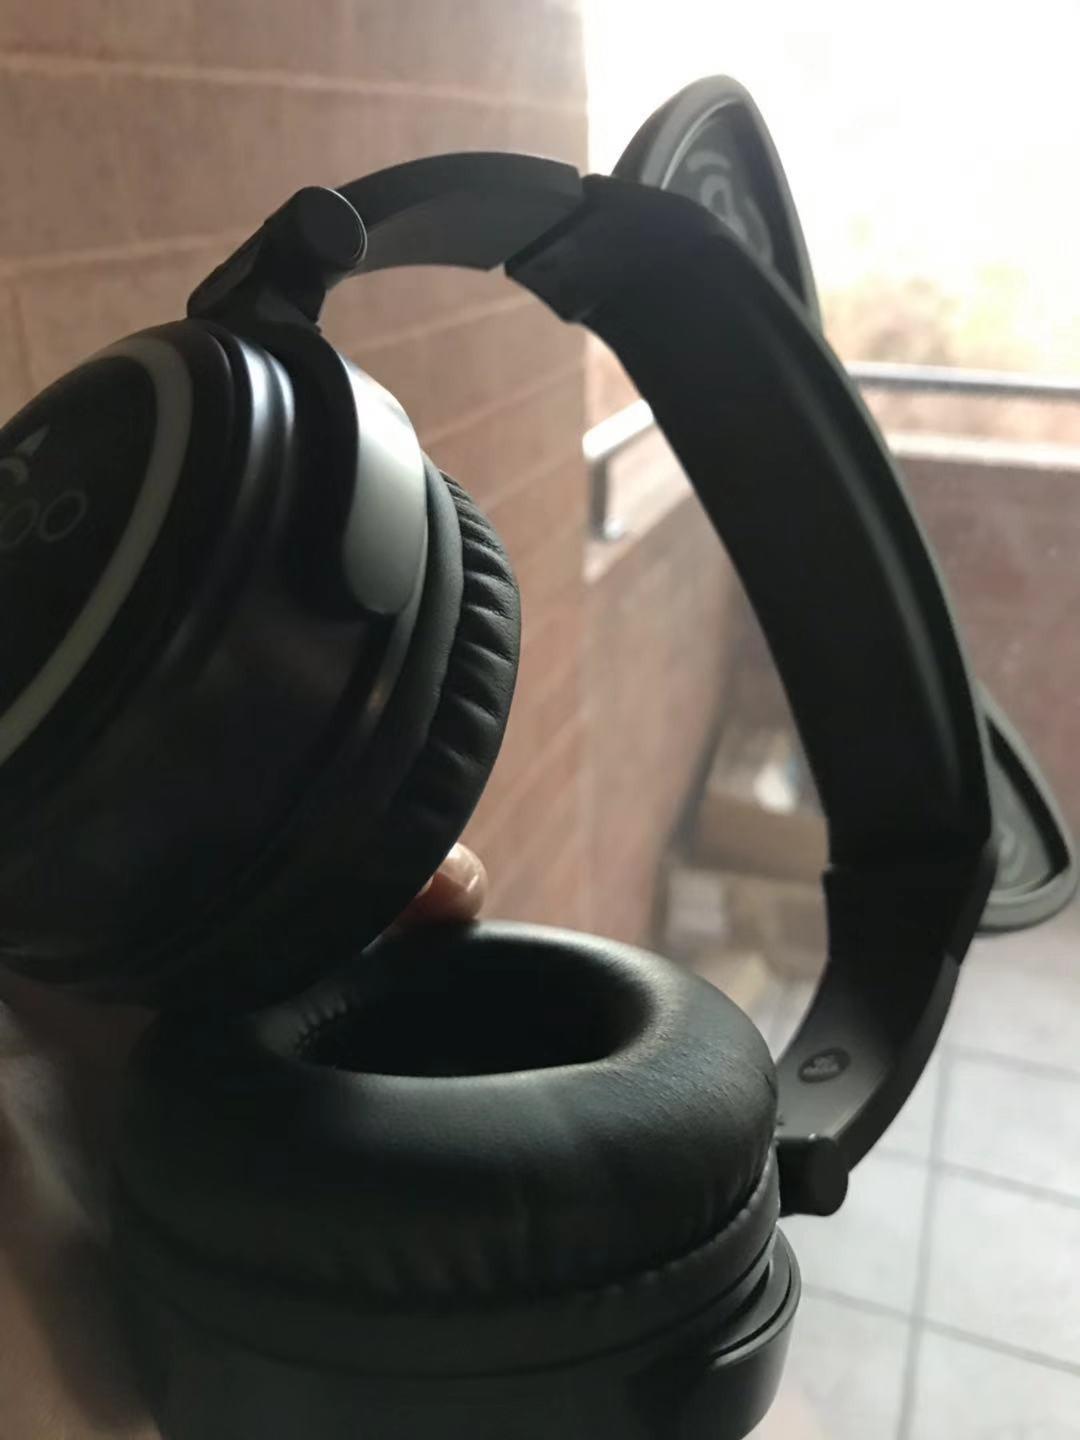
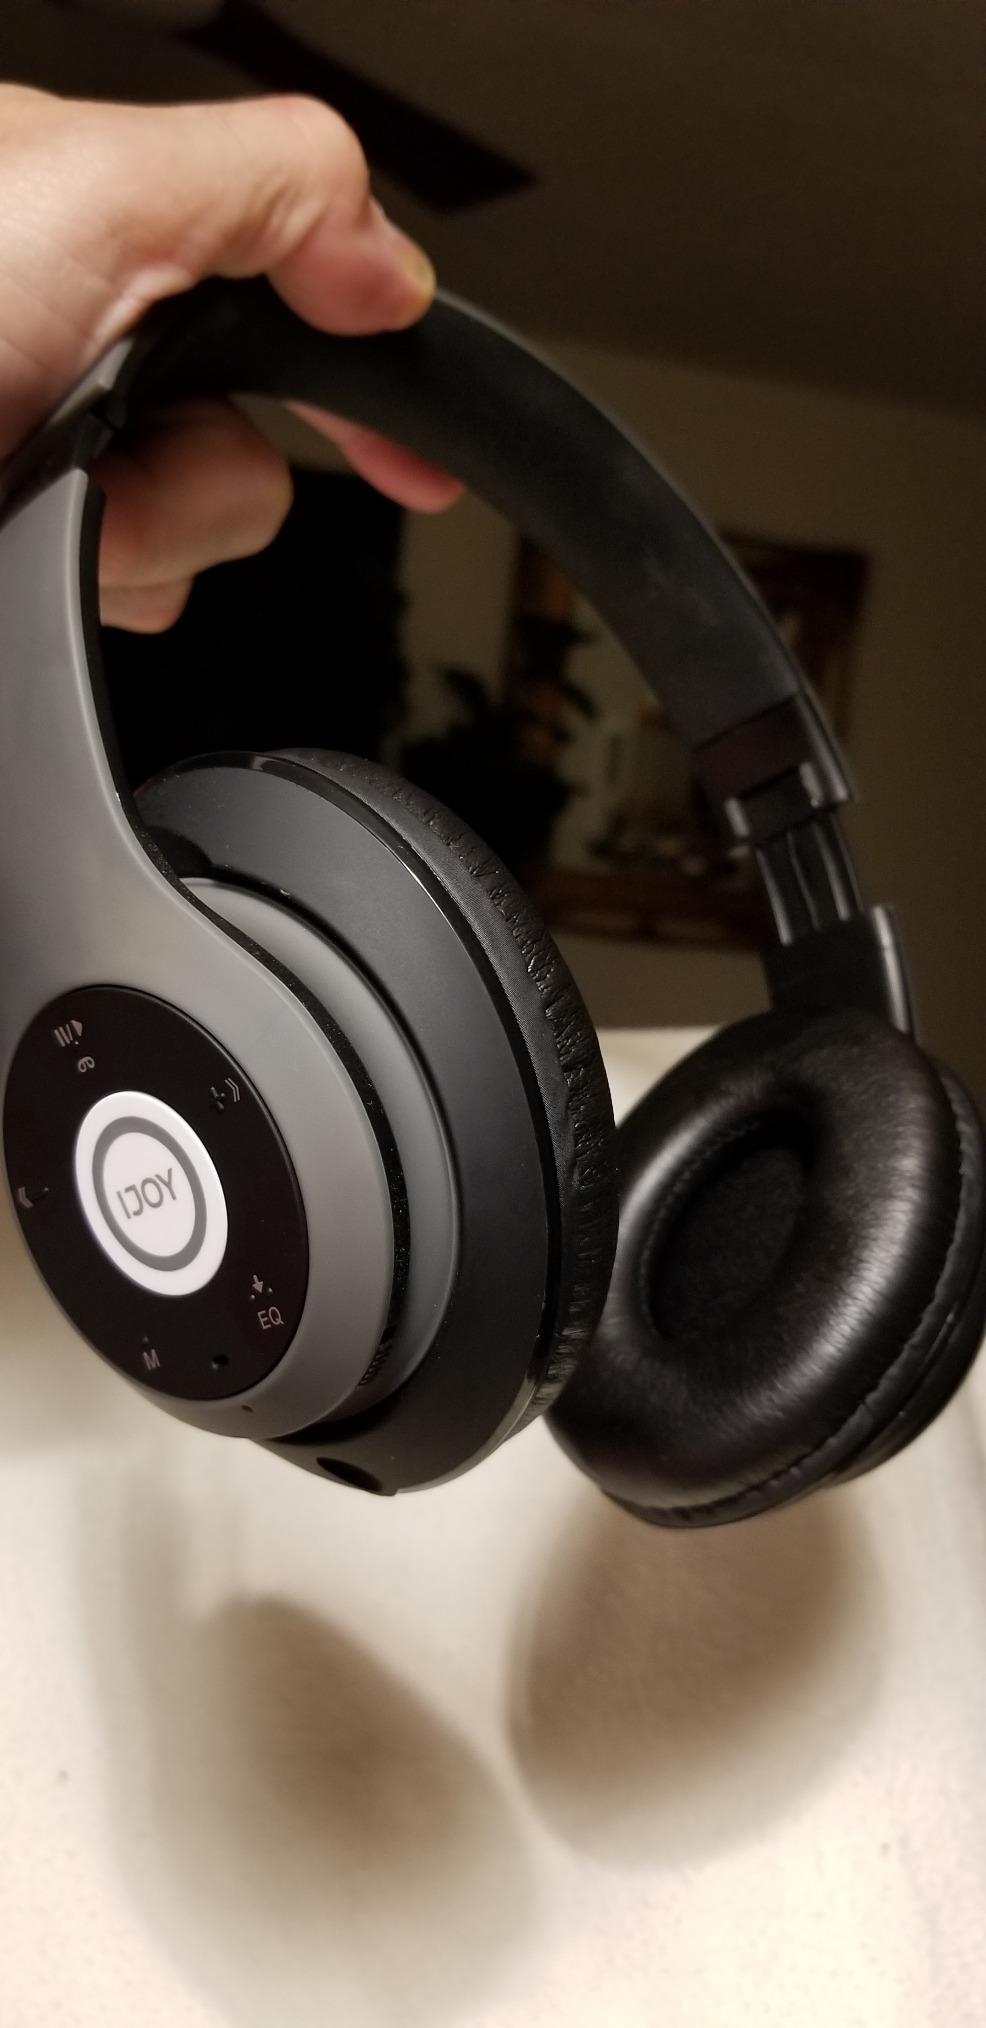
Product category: headphones
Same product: no